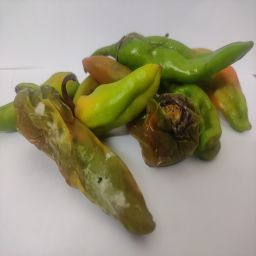
Crop: New Mexico Green Chile
Quality: Damaged